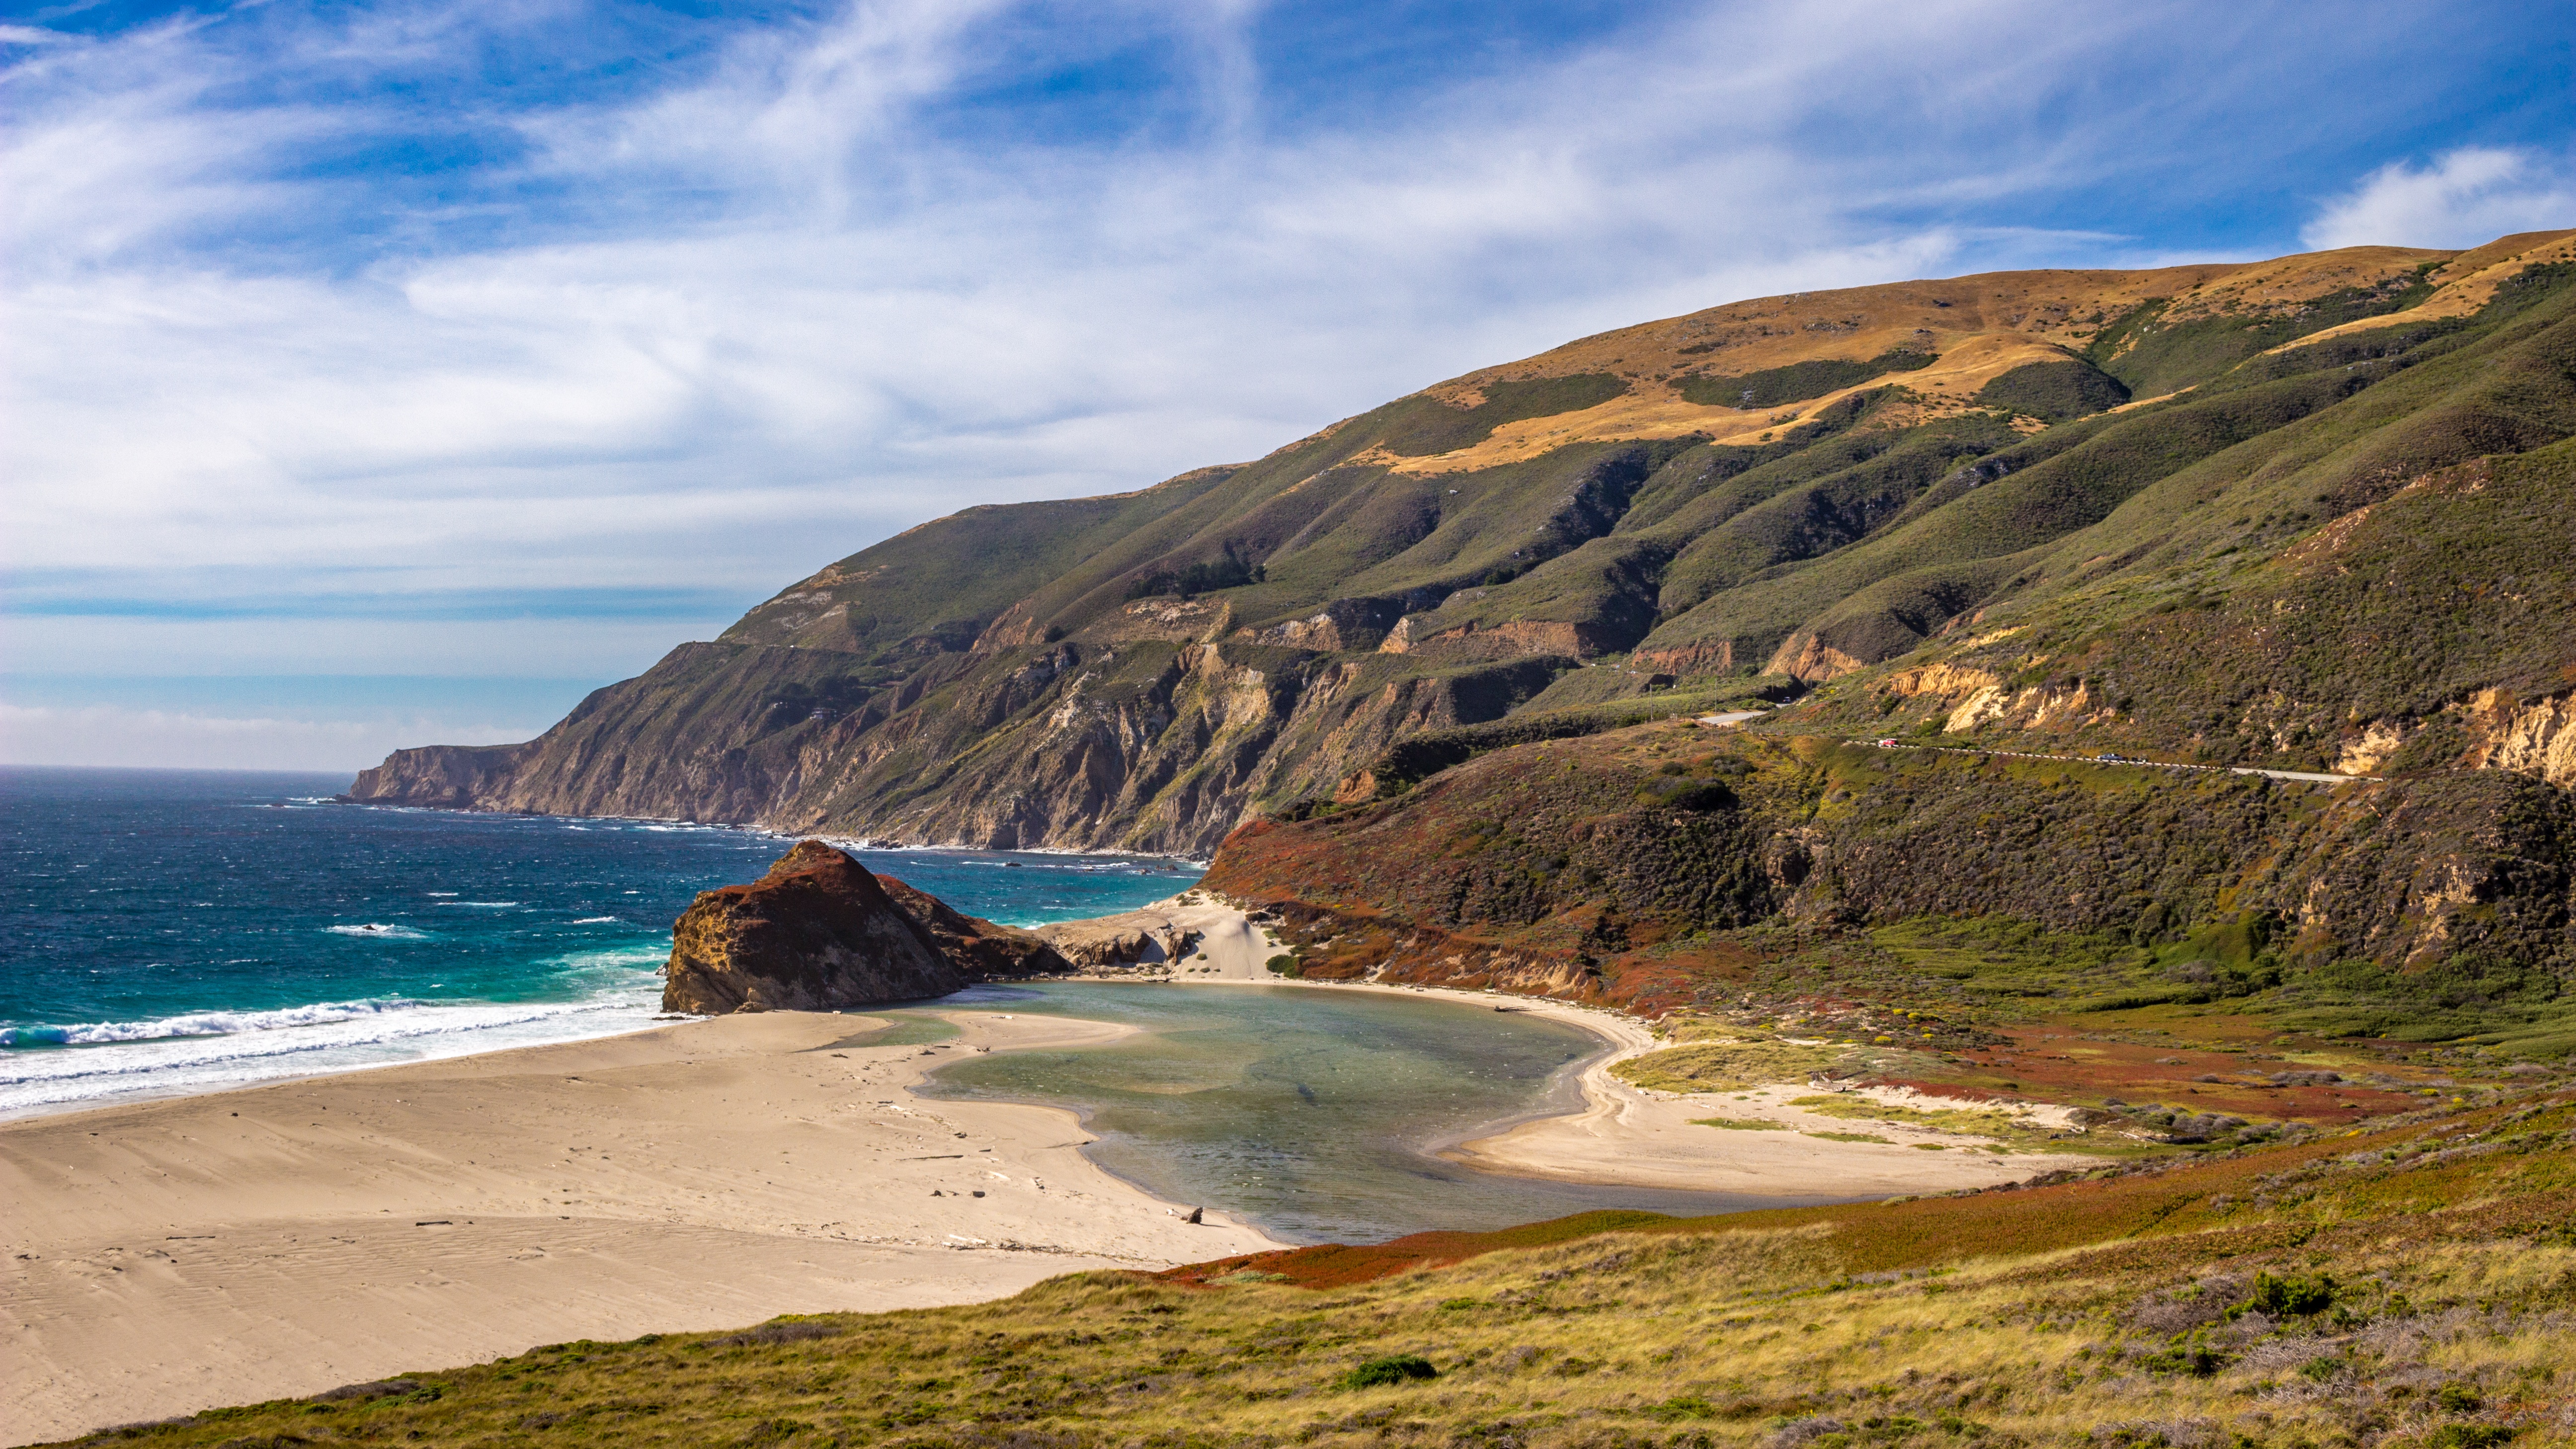
beach, landscape, sea, coast, ocean, mountain, cloud, hill, shore, lake, cliff, cove, bay, terrain, body of water, plateau, loch, cape, landform, geographical feature